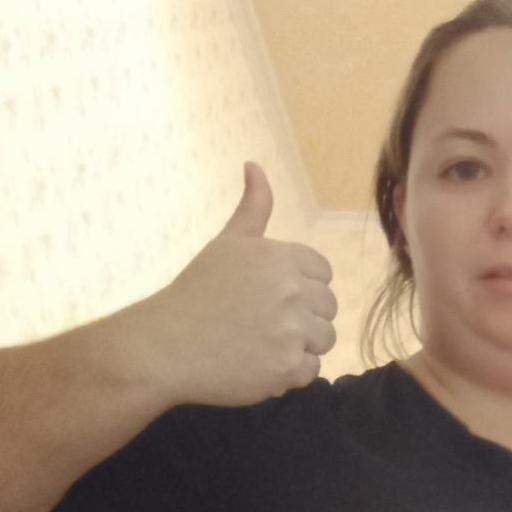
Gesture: like